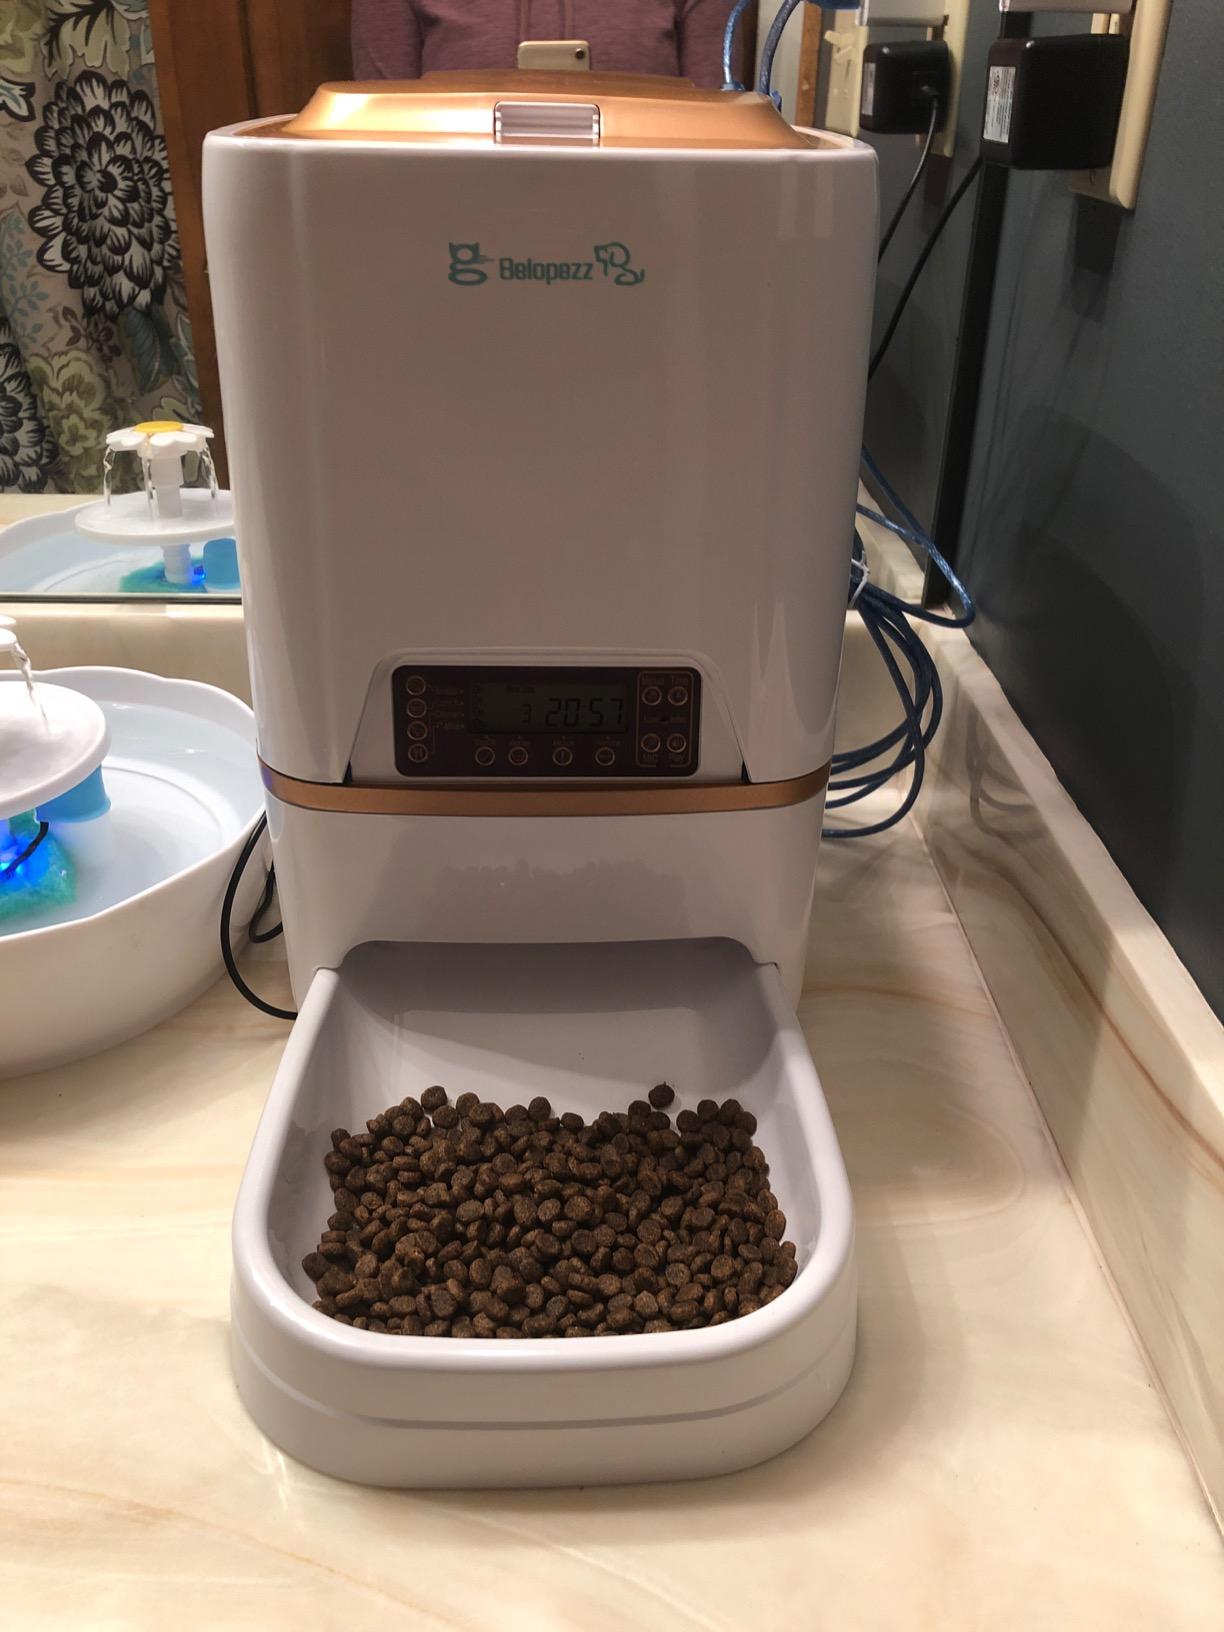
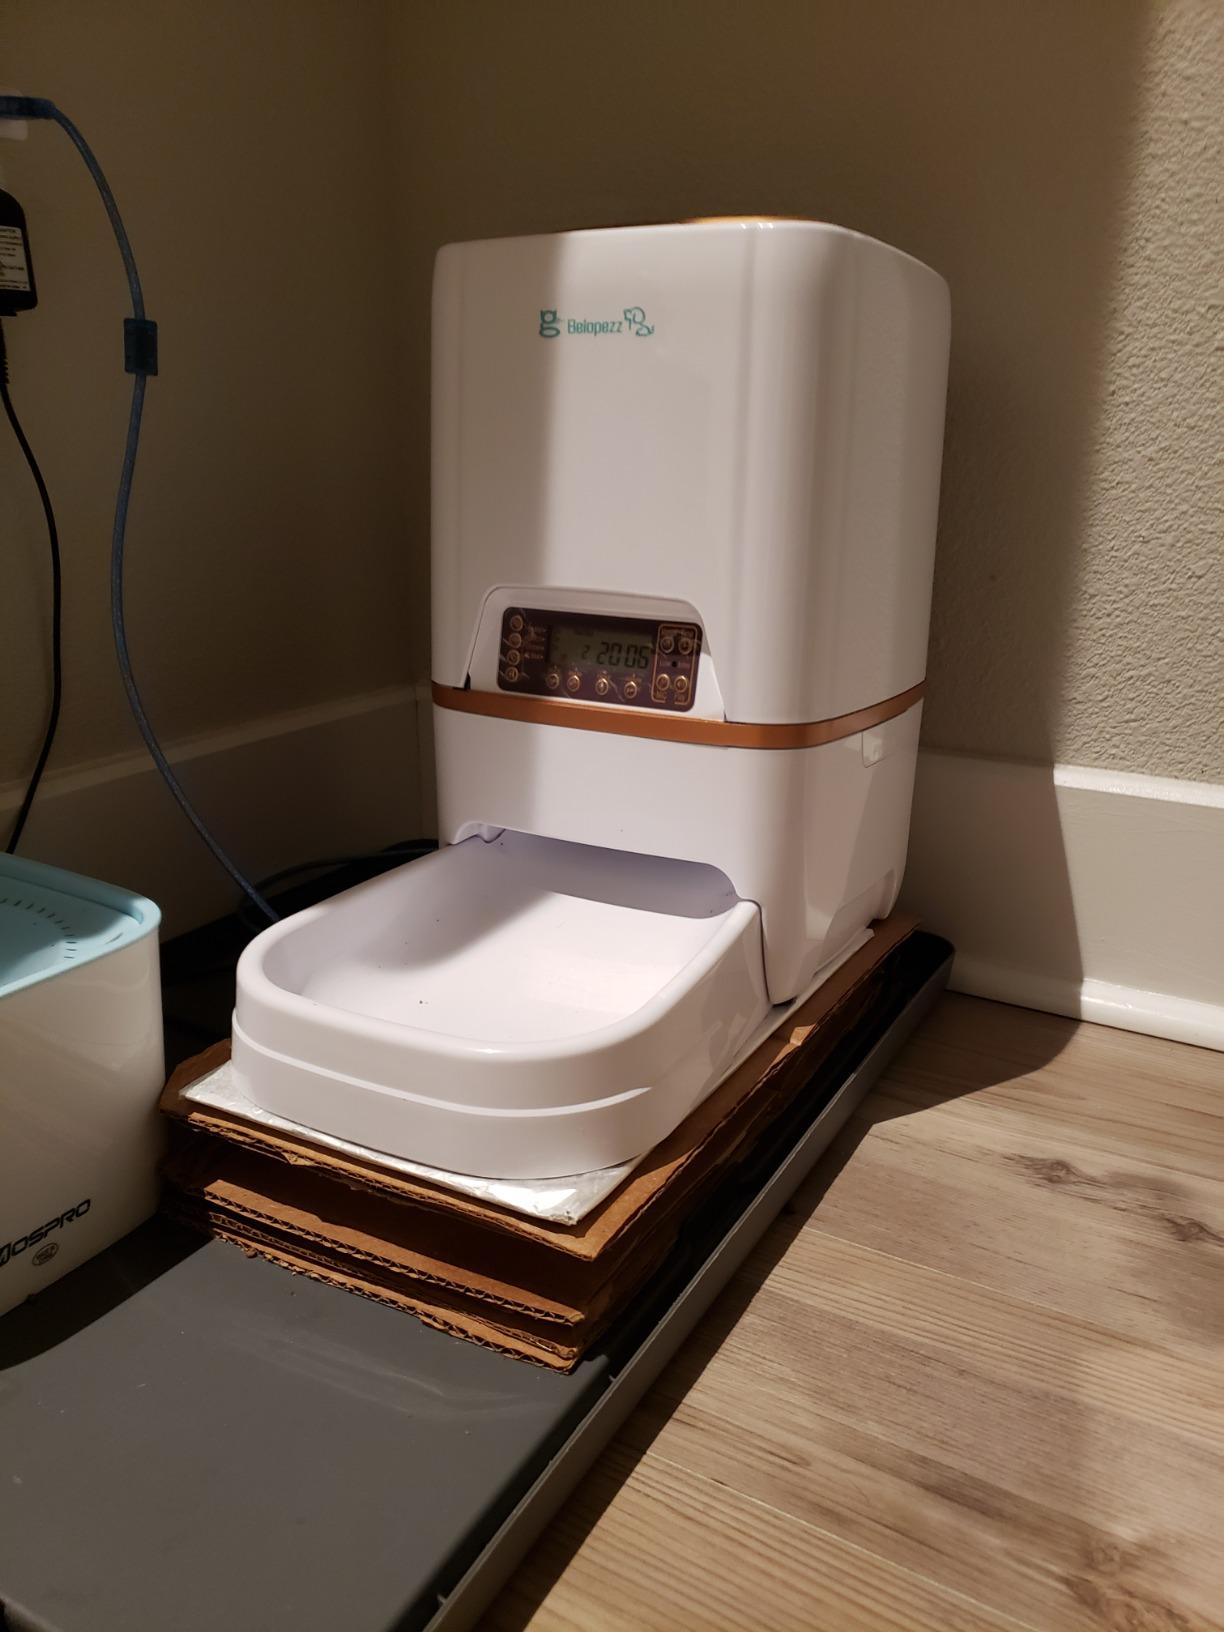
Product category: items_feeder
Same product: yes